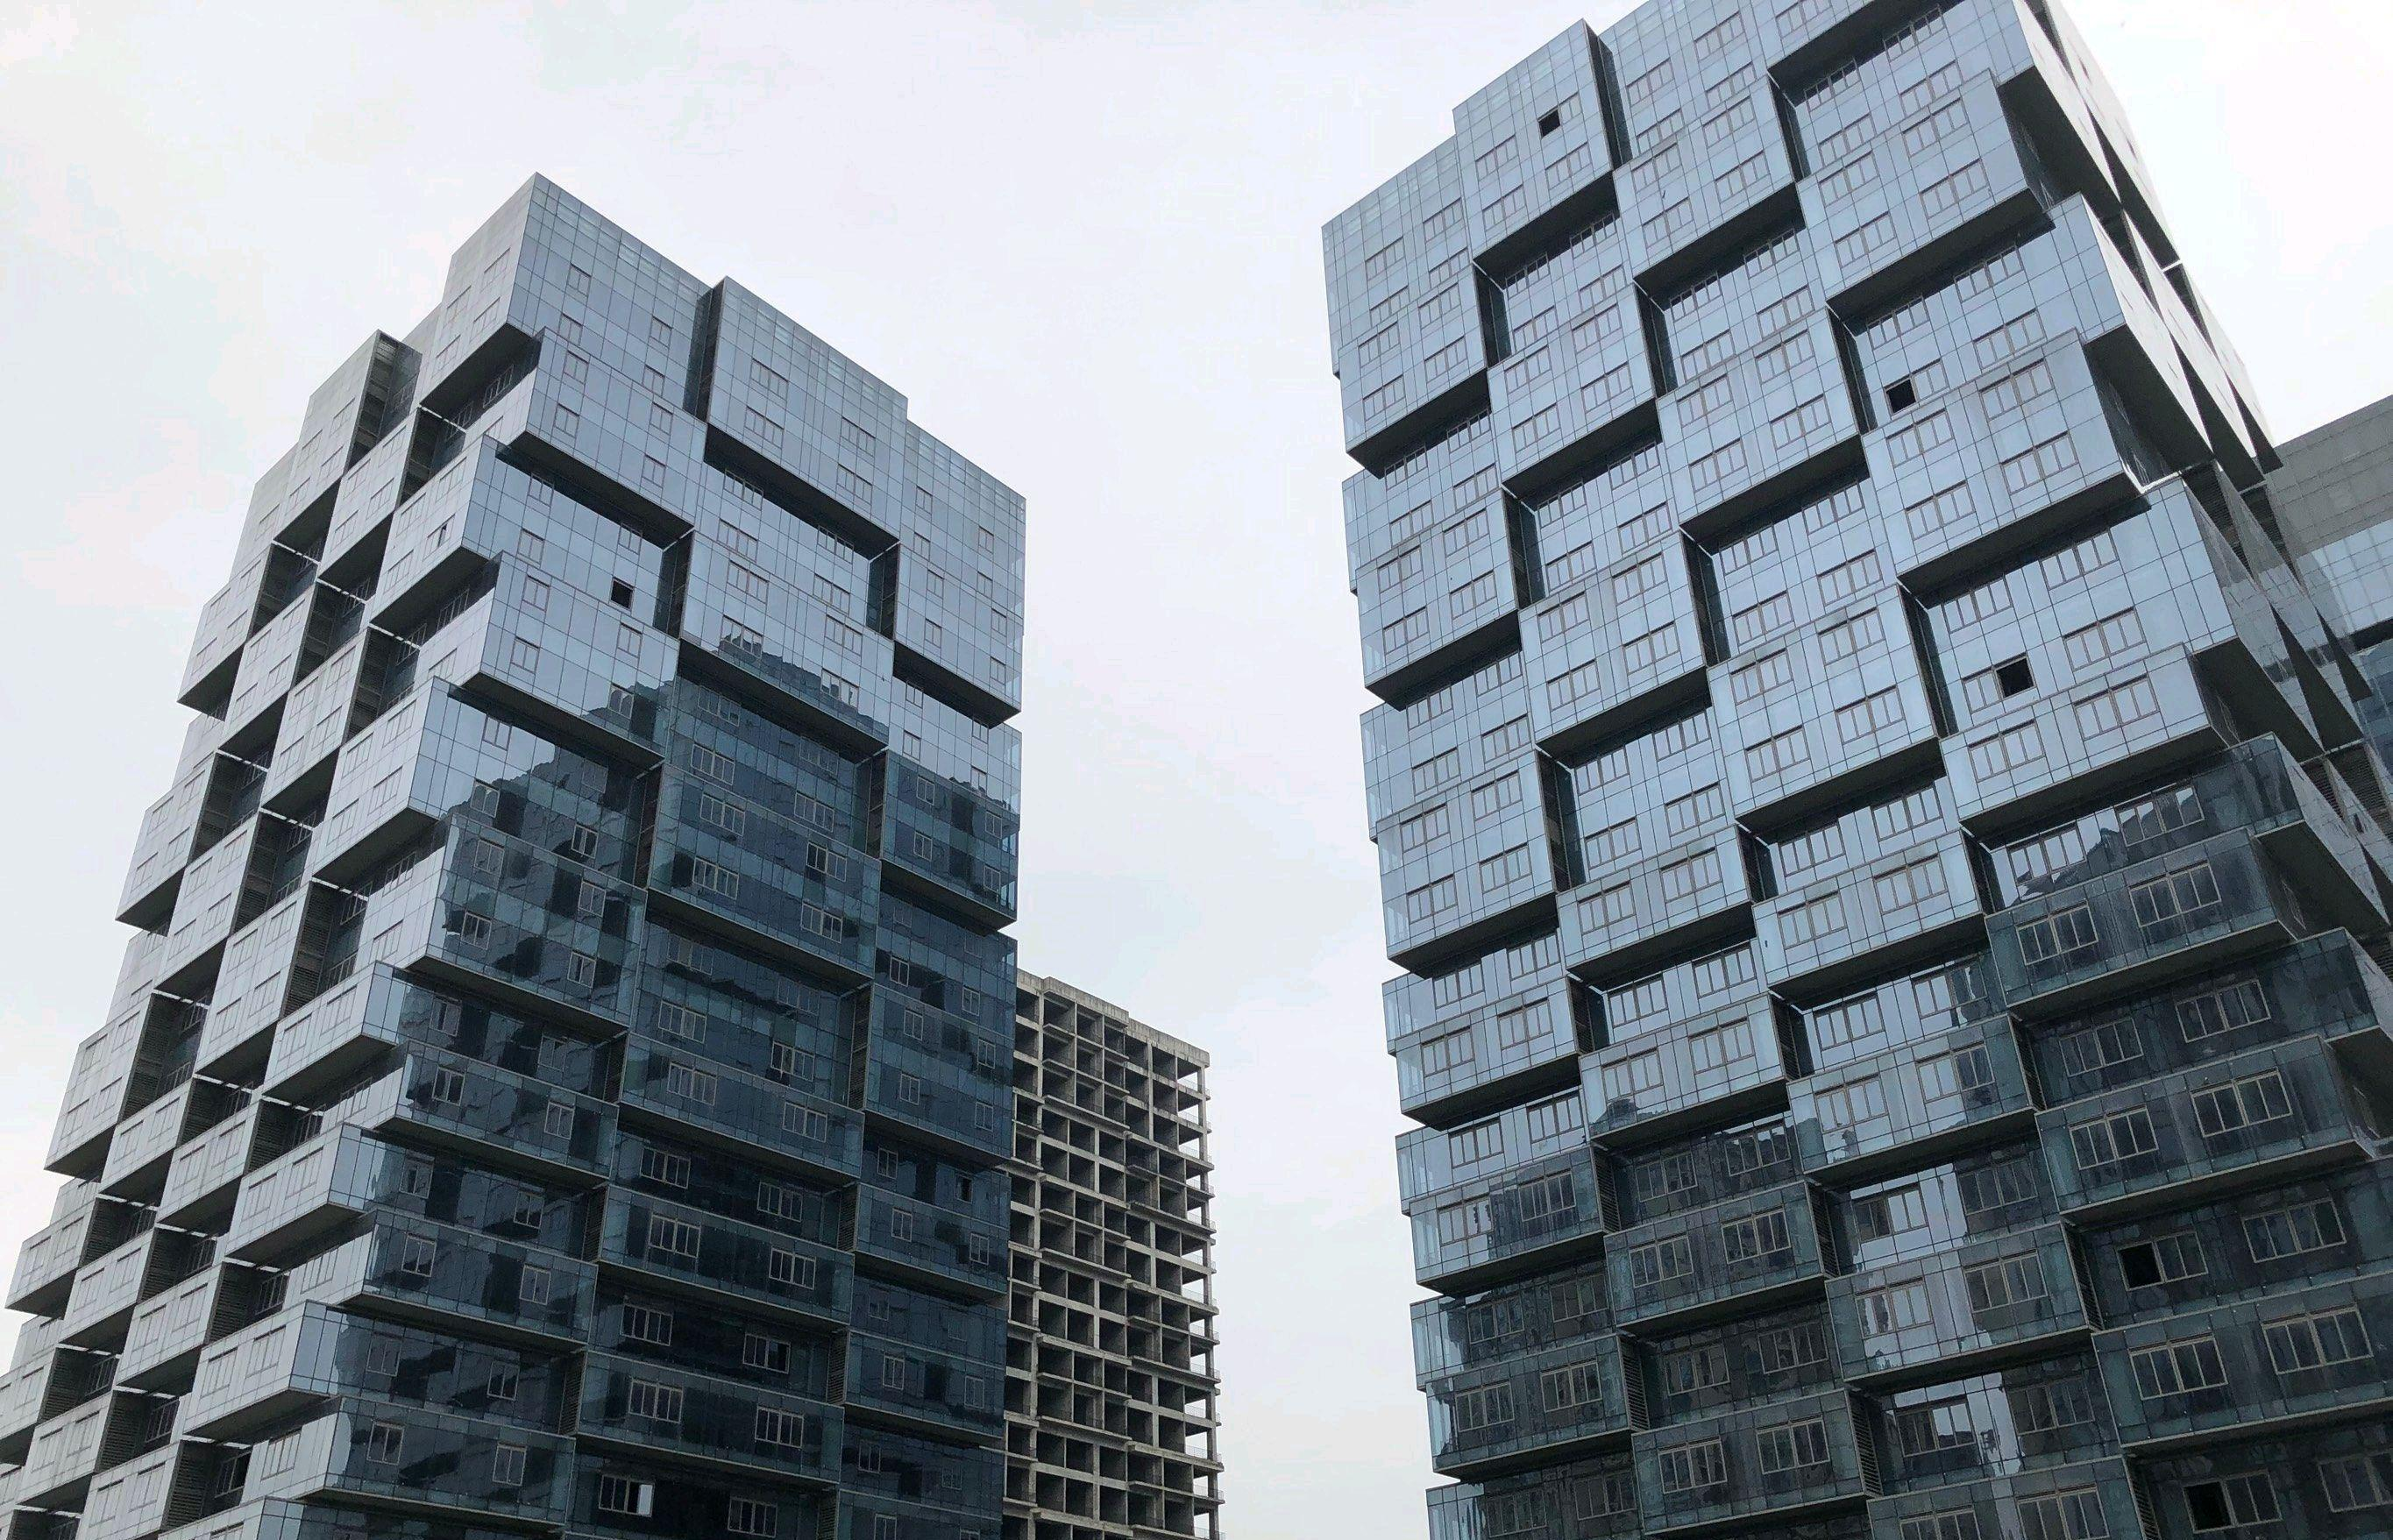
地标名称：绿地·保税中心
所在城市：重庆市·渝北区